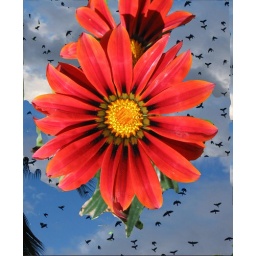
flower in the sky